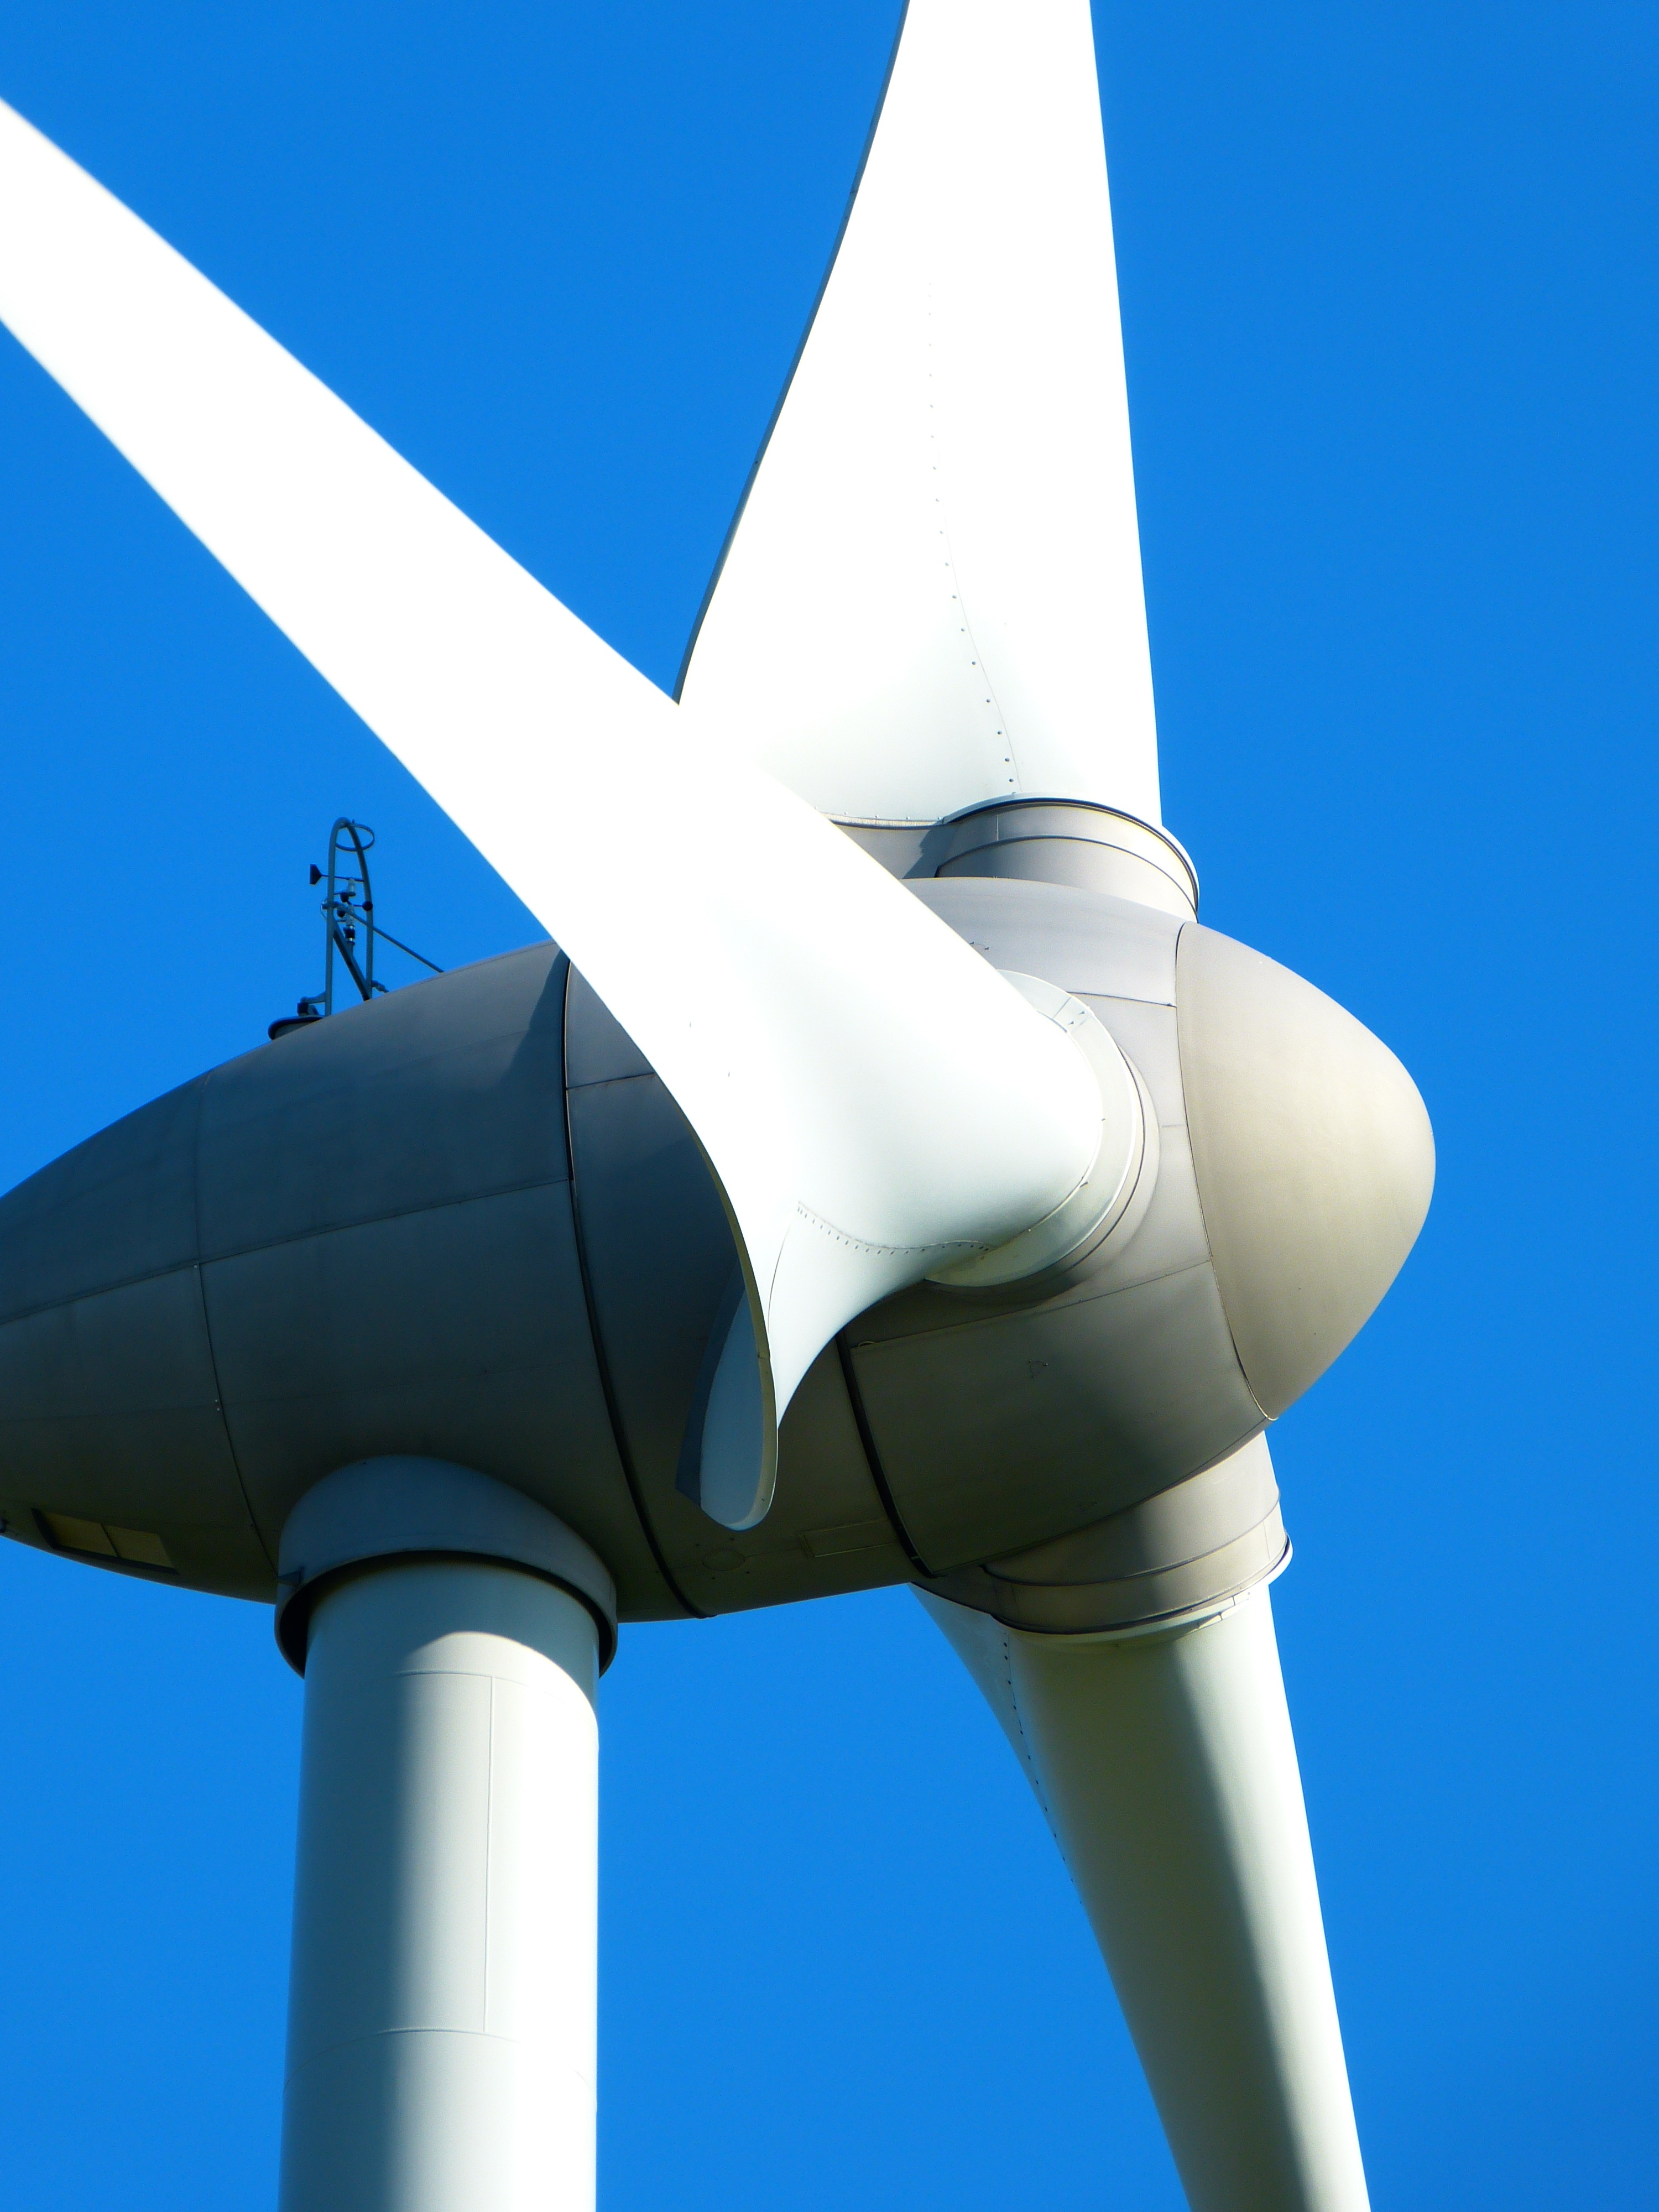
wing, sky, wind, machine, blue, wind turbine, pinwheel, energy, wind power, propeller, environmental technology, aerospace engineering, aircraft engine